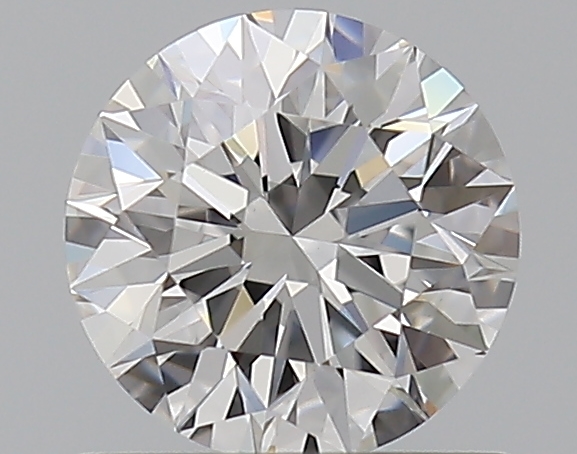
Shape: round
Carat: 0.7
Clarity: VVS2
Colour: E
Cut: EX
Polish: EX
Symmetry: EX
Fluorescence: F
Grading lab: GIA
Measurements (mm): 5.67 x 5.7 x 3.55